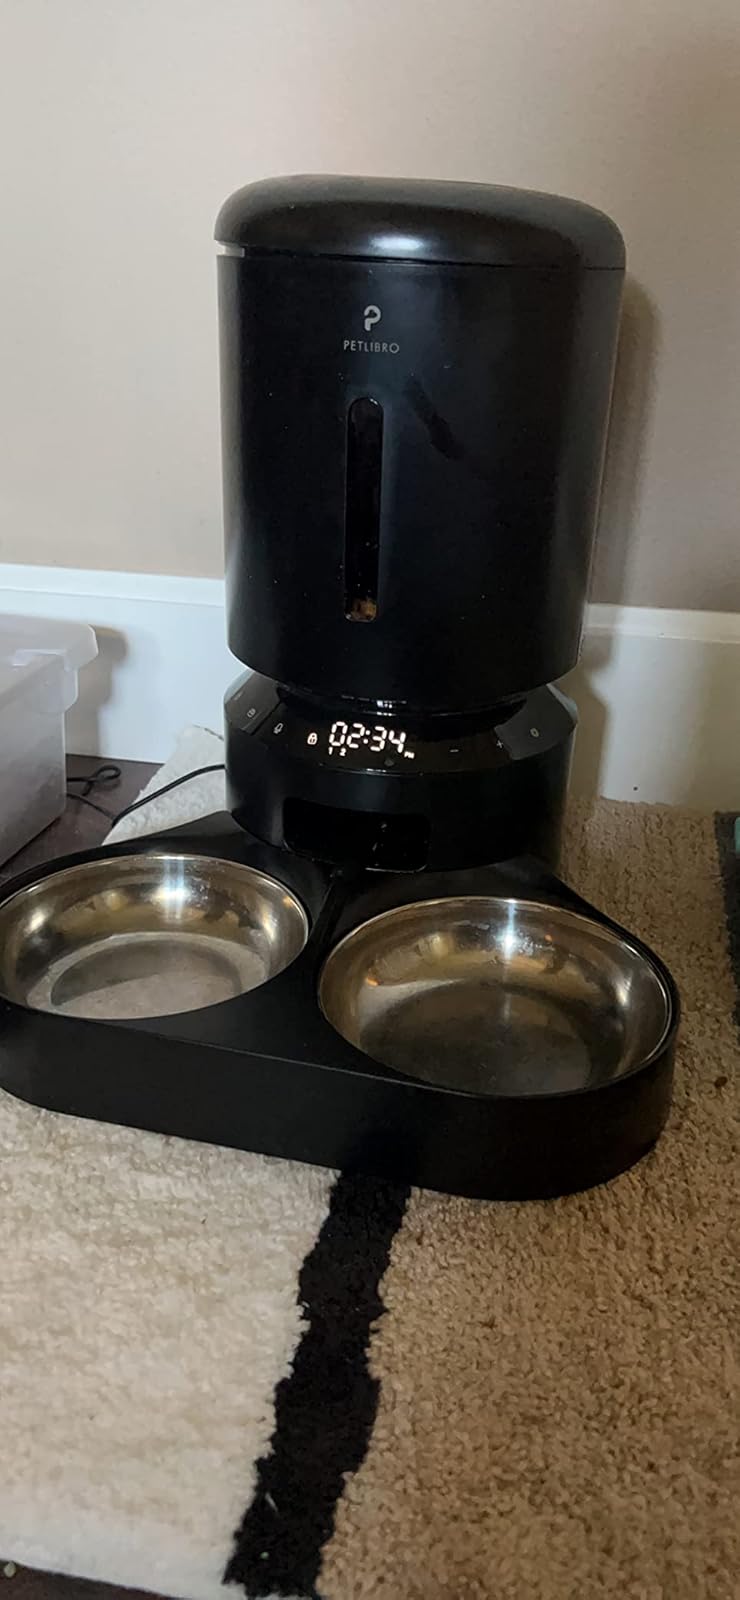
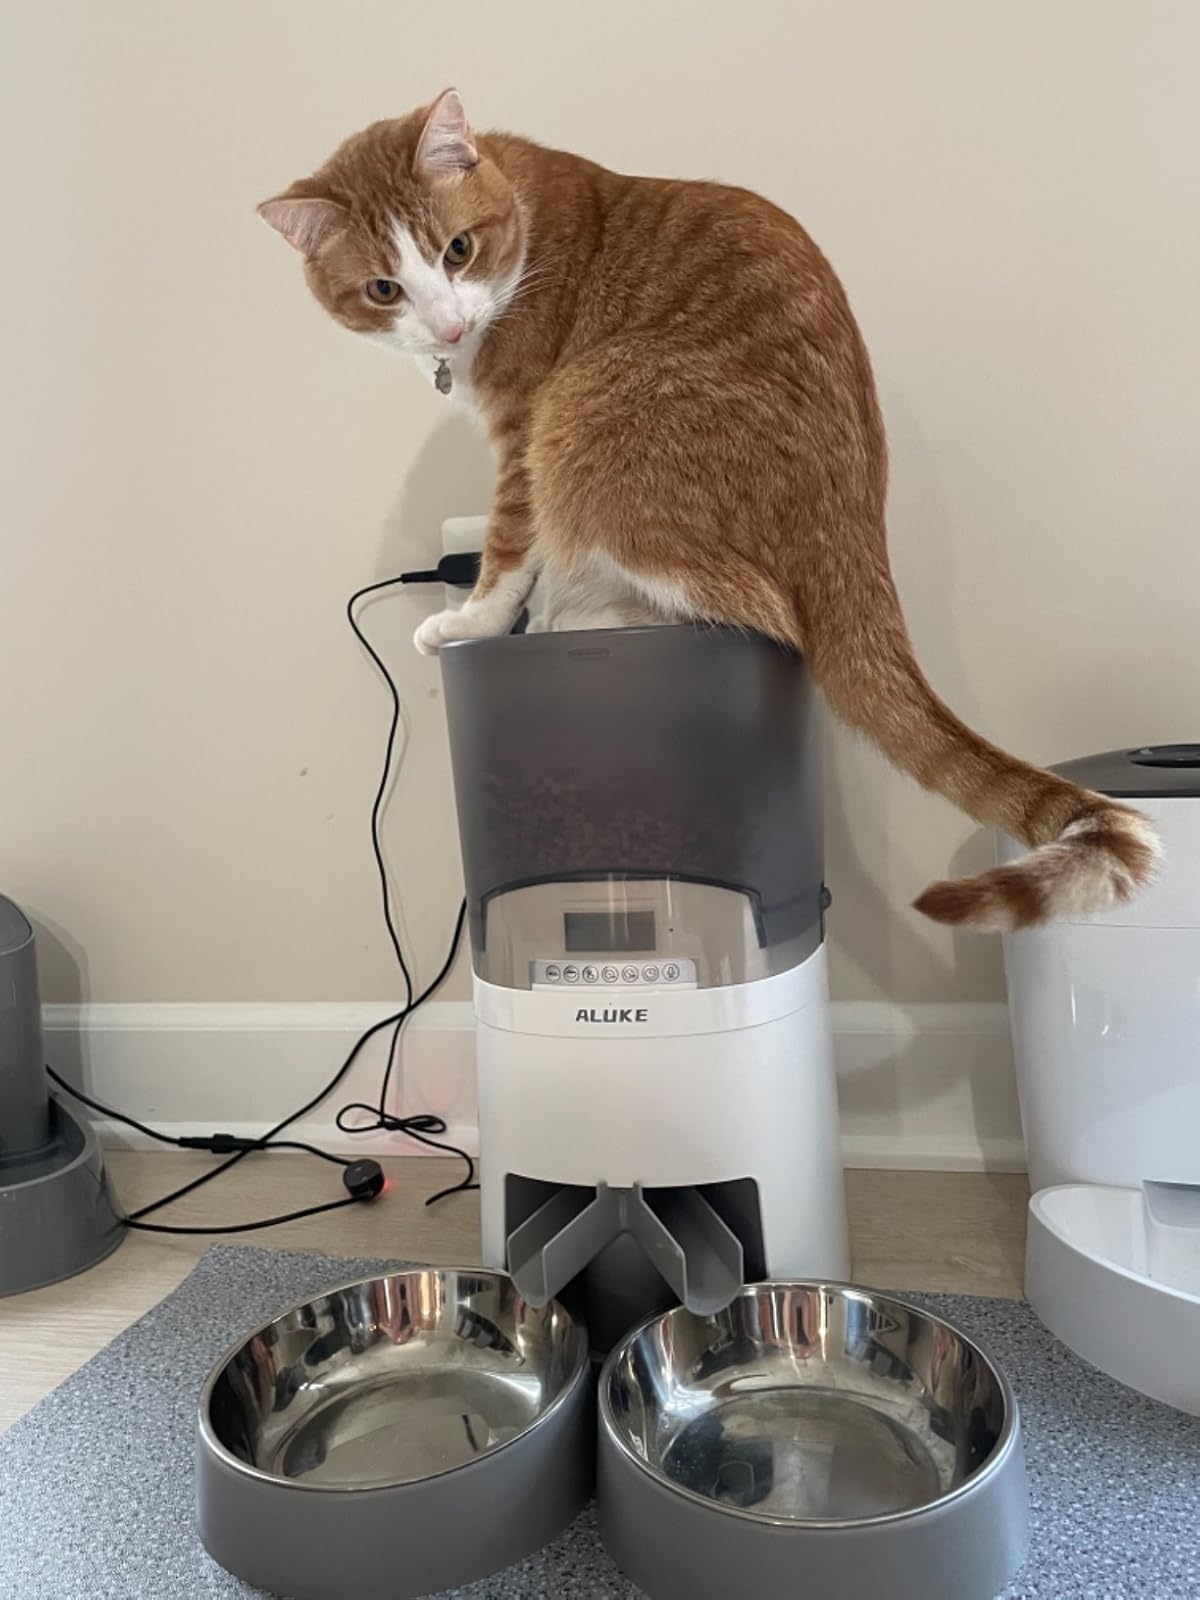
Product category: items_feeder
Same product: no